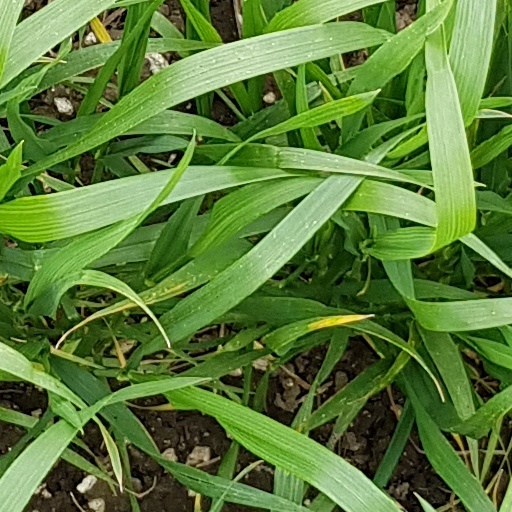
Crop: wheat